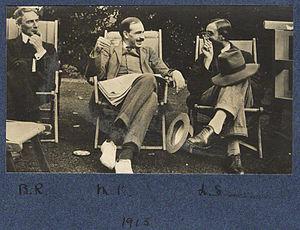
John Maynard Keynes, né le 5 juin 1883 à Cambridge et mort le 21 avril 1946 dans sa ferme de Tilton à Firle, est un économiste, haut fonctionnaire et essayiste britannique. Sa notoriété est mondiale. Il est le fondateur de la macroéconomie keynésienne. Le keynésianisme, la nouvelle économie keynésienne, le néokeynésianisme ou le post-keynésianisme sont issus de son œuvre. Considéré comme l'un des plus influents théoriciens de l'économie du XXᵉ siècle, il fut, en tant que conseiller officiel ou officieux de nombreux hommes politiques, l'un des acteurs principaux des accords de Bretton Woods, après la Seconde Guerre mondiale.